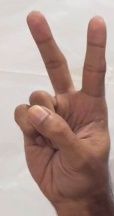
ASL sign: 2